Altrincham

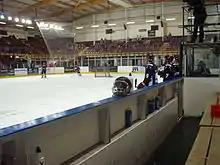
Altrincham Ice Dome is the home of Manchester Storm and Altrincham Aces.

At (53.3838, −2.3547), Altrincham is on the southwestern edge of the Greater Manchester Urban Area, immediately south of the town of Sale, and southwest of Manchester city centre. It lies in the northwest corner of the Cheshire Plain, just south of the River Mersey. The Bridgewater Canal passes through the Broadheath area of the town. Altrincham's drinking water is supplied by United Utilities. The local bedrock consists mainly of Keuper Waterstone, a type of sandstone, and water retrieved from those rocks is very hard and often saline, making it undrinkable. The town's climate is generally temperate, with few extremes of temperature or weather. The mean temperature is slightly above average for the United Kingdom; whereas both annual rainfall and average hours of sunshine are slightly below the average for the UK.